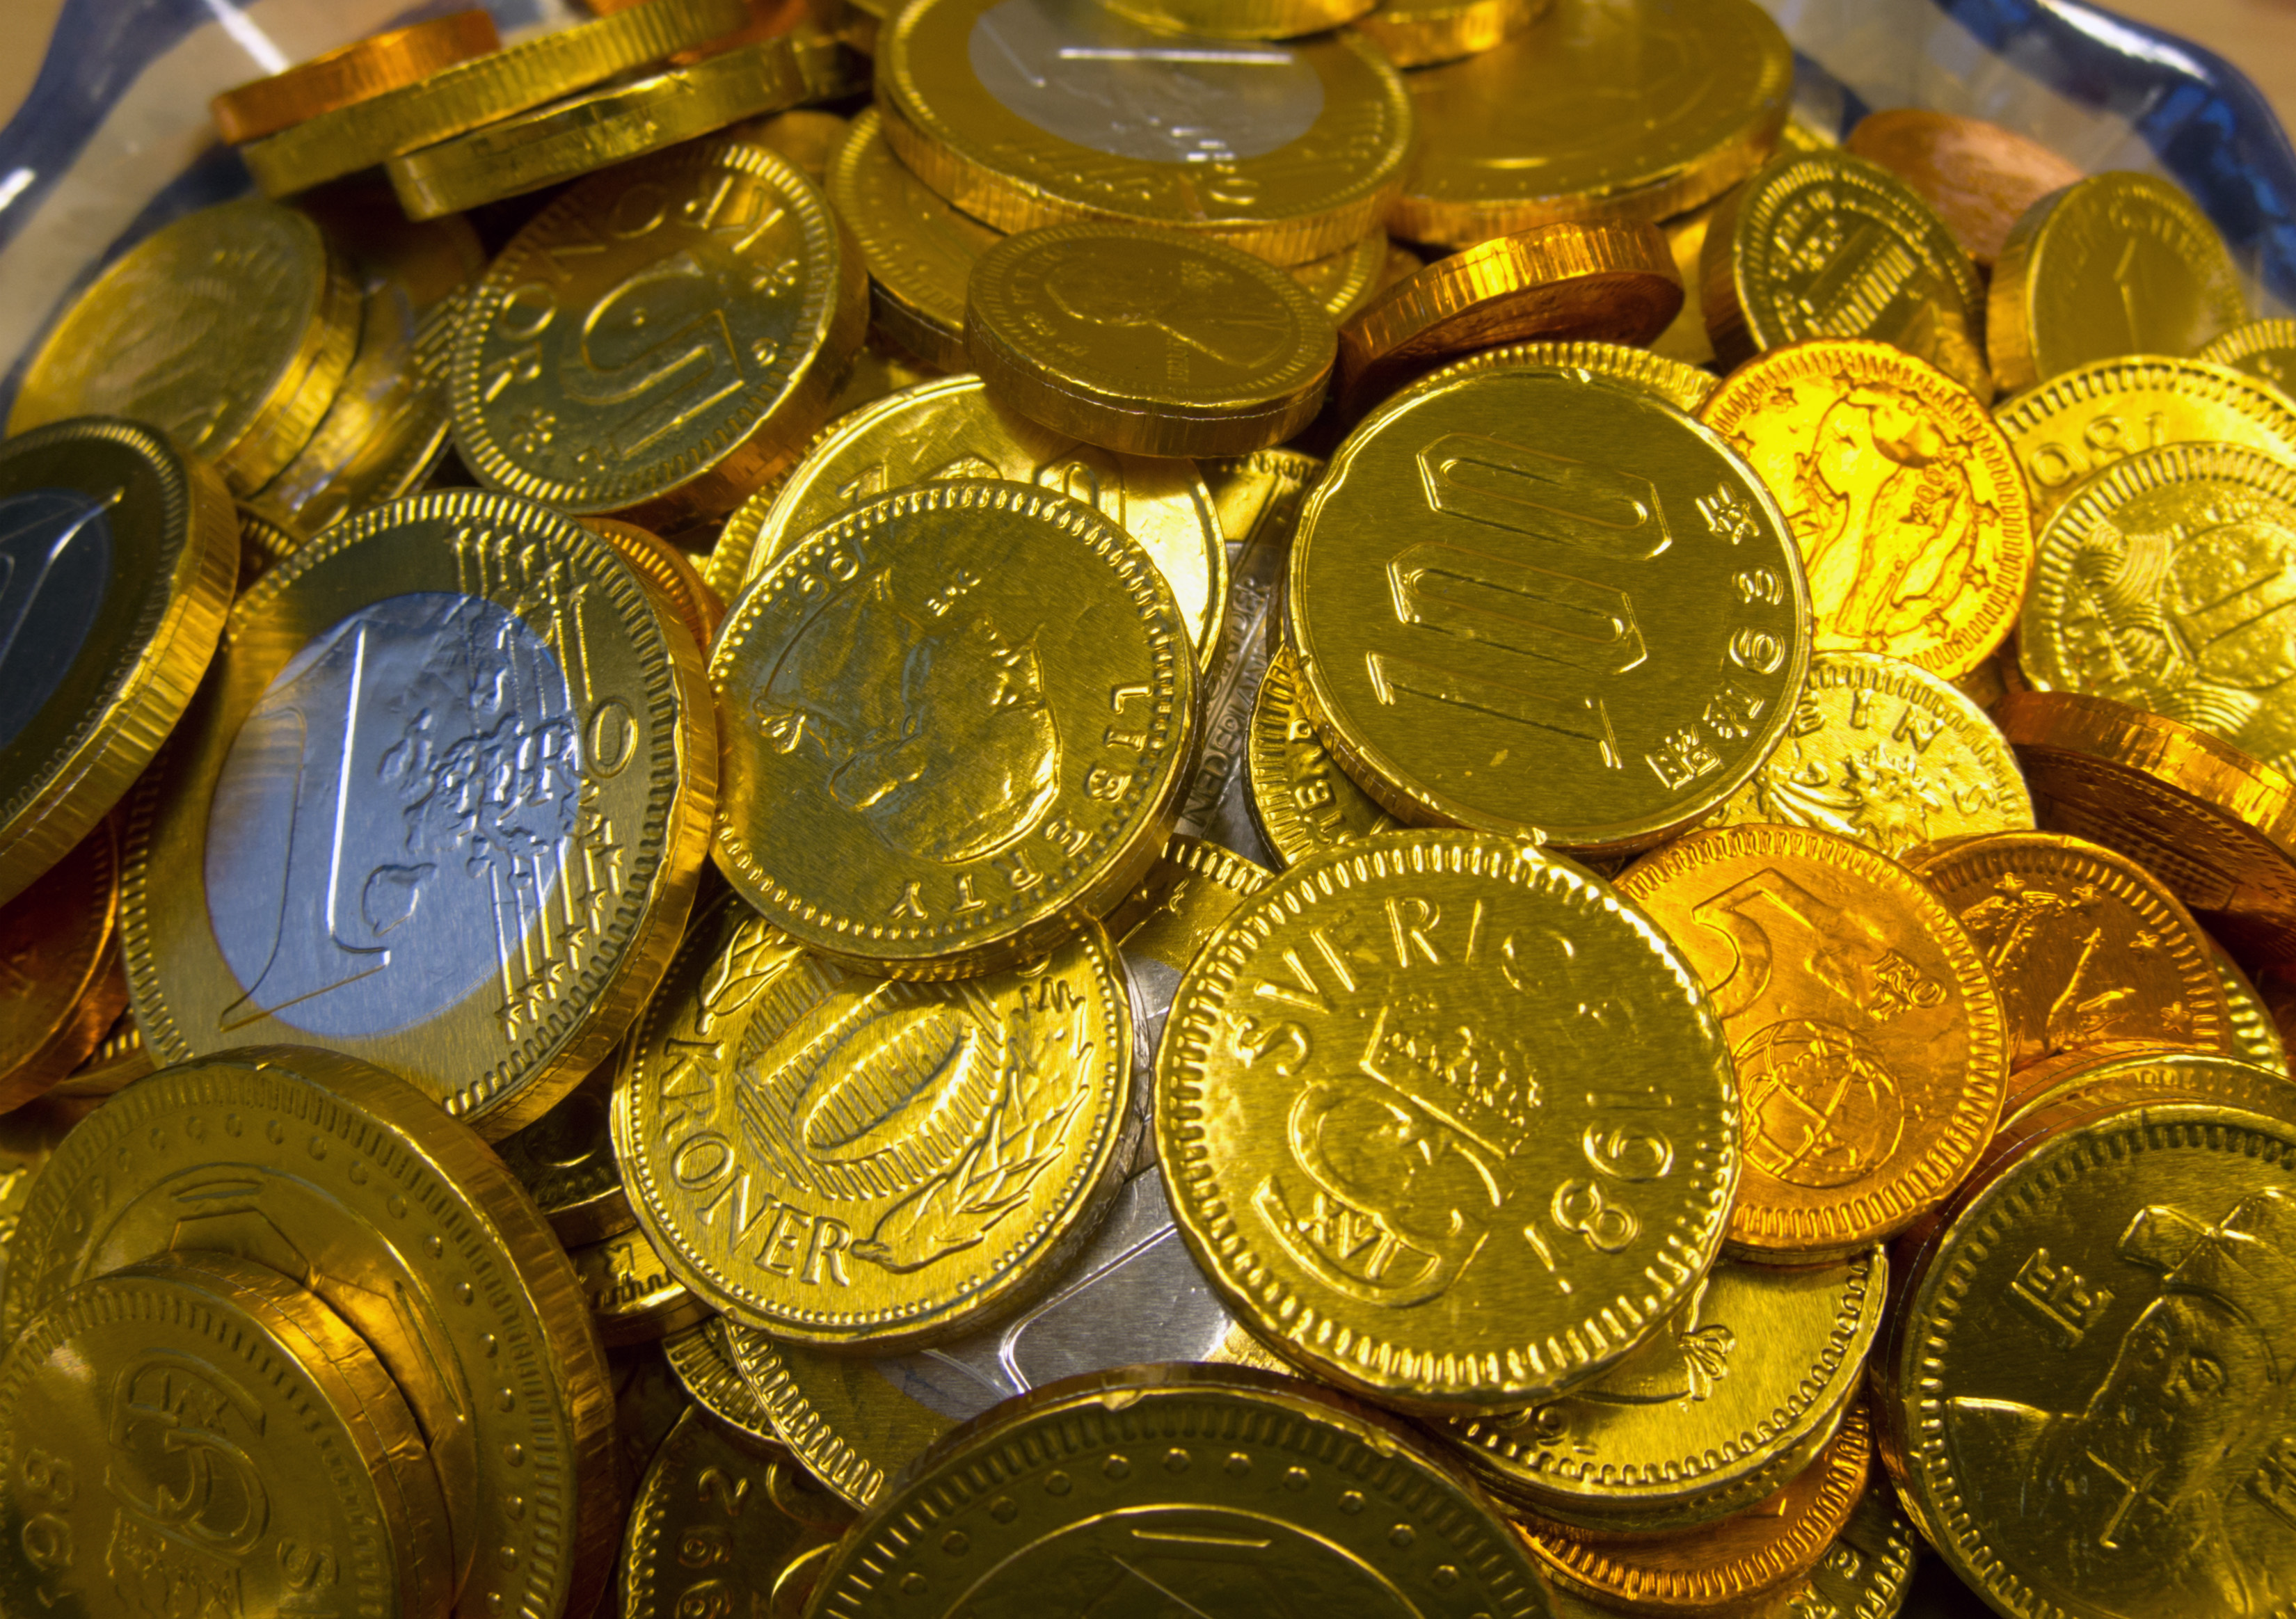
metal, money, material, cash, gold, currency, coin, 365, gelt